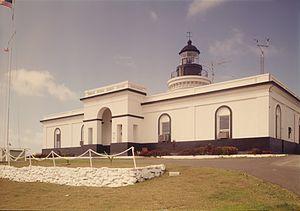
Le phare de Cabo San Juan est un phare actif situé sur Cabo San Juan près de Fajardo, à Porto Rico. Il est géré par l'United States Coast Guard.